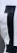
Number: 1